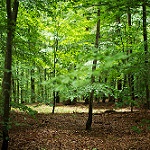
Label: forest